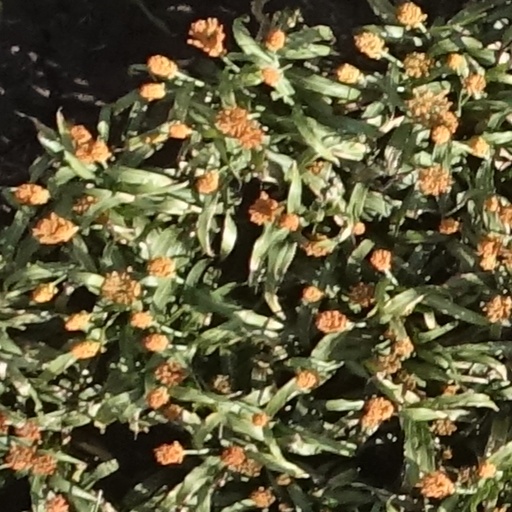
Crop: sorghum